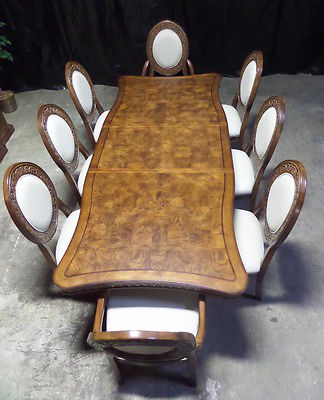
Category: cabinet